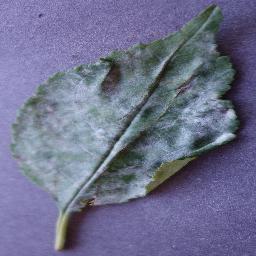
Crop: cherry
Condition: (including_sour)_powdery_mildew